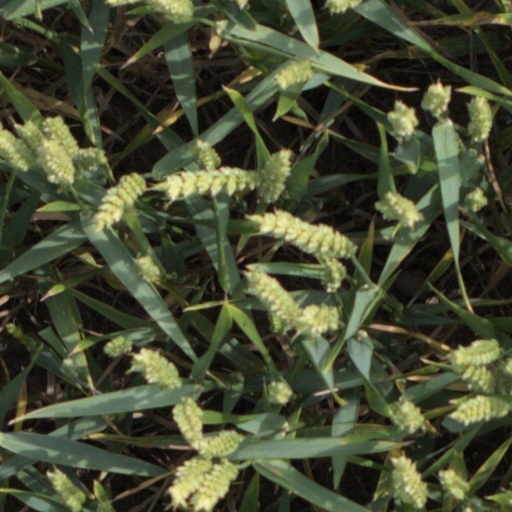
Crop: wheat